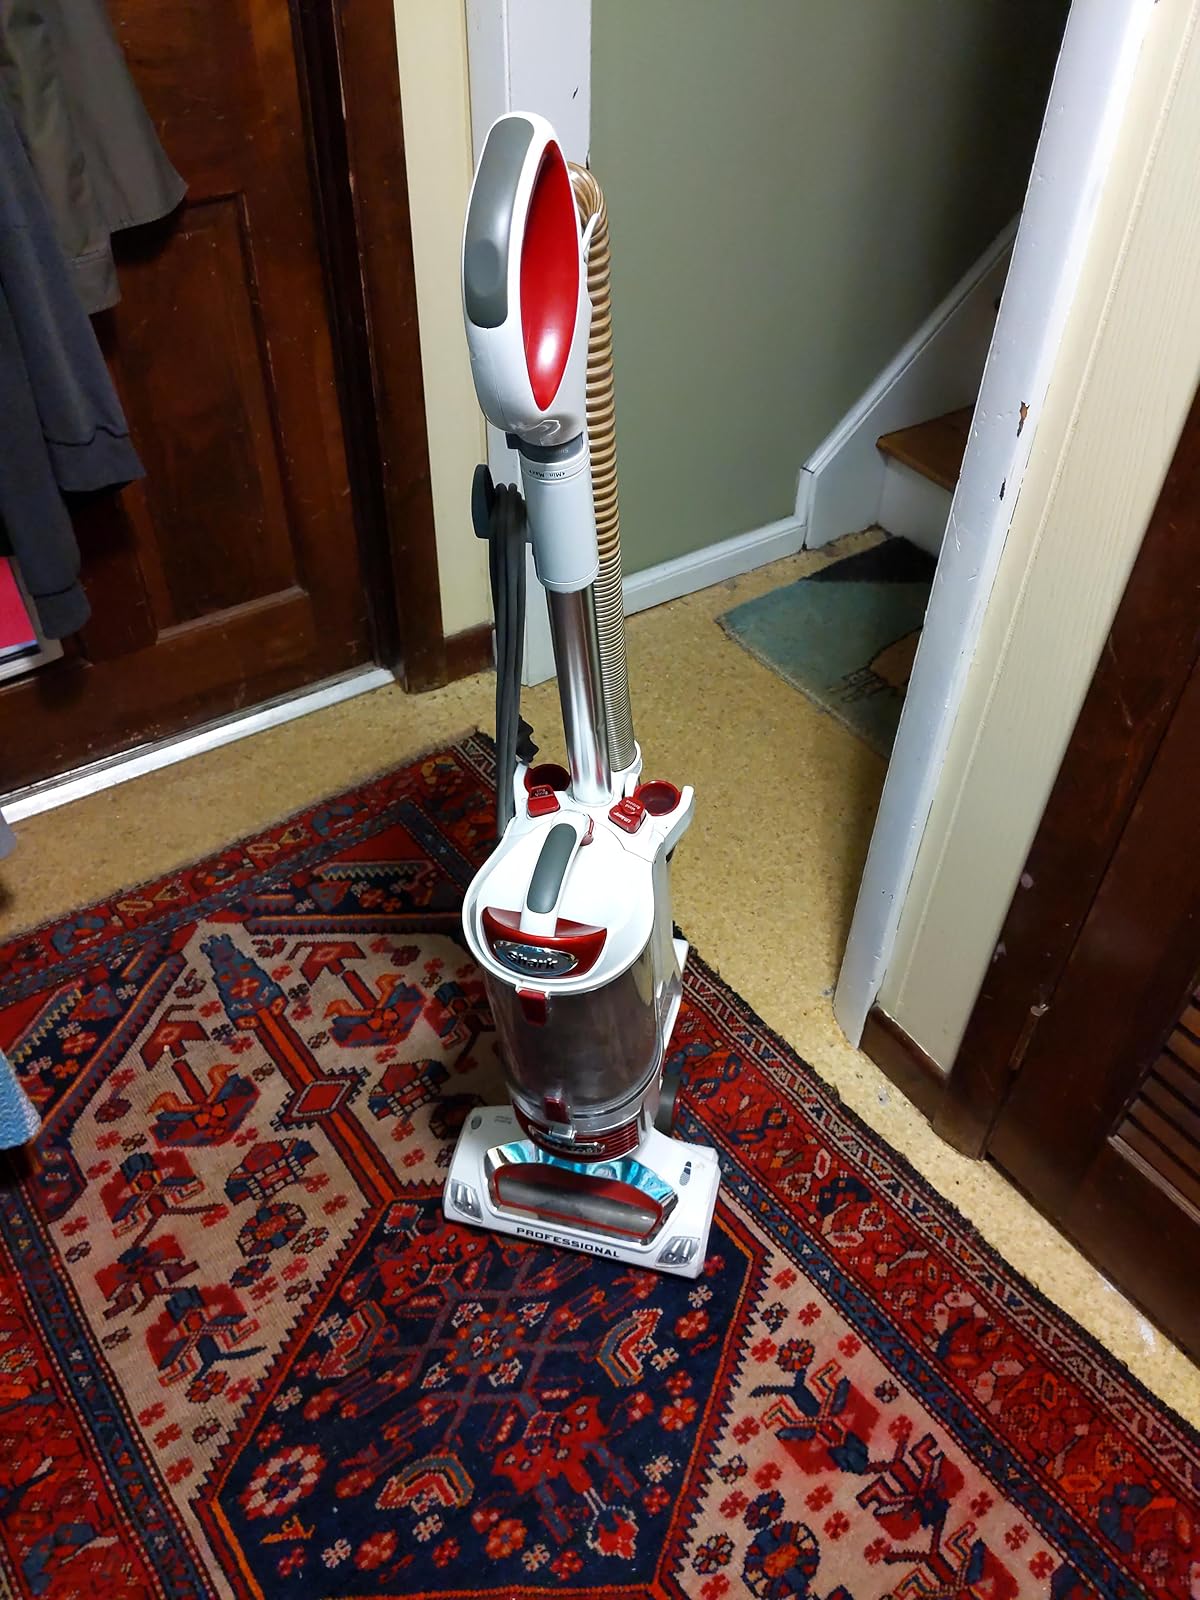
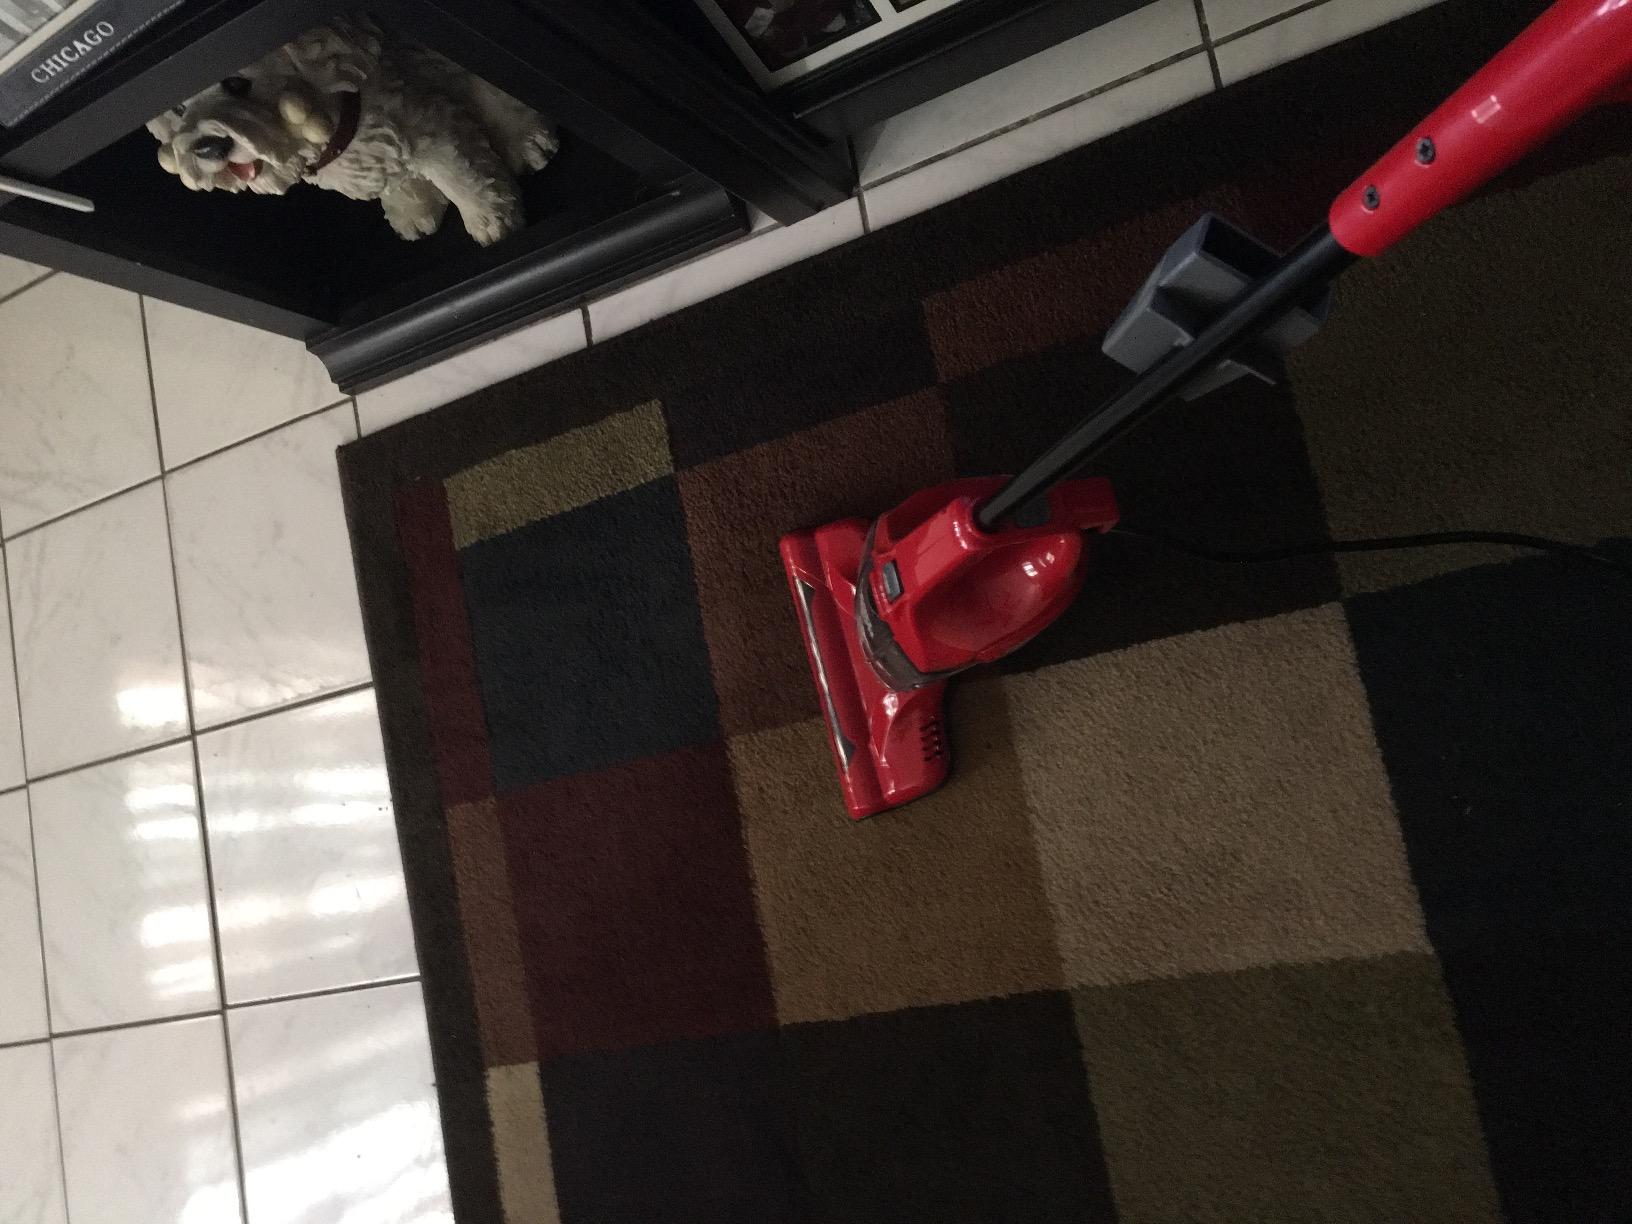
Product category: items_vacuum
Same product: no